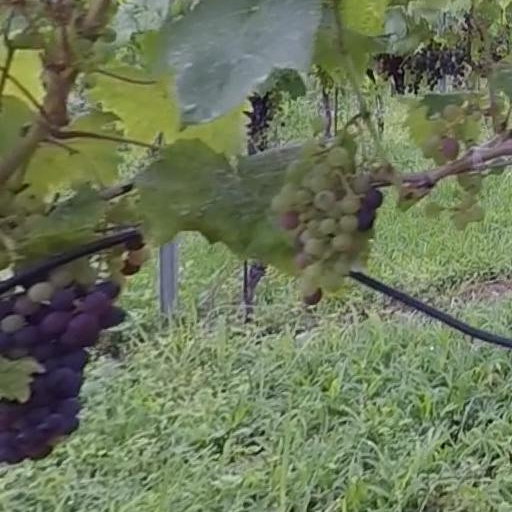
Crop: grape